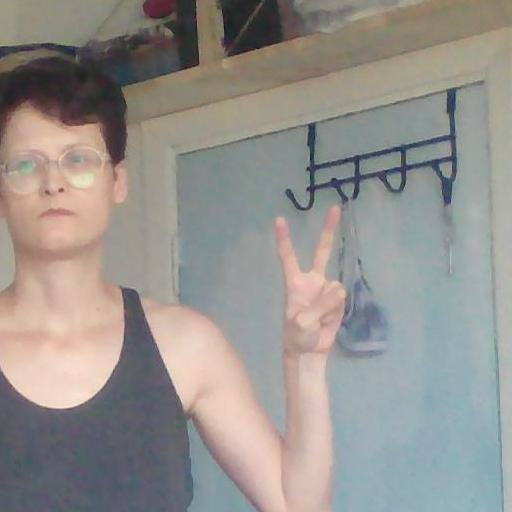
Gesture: peace